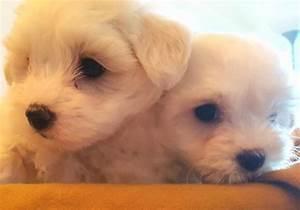
dog